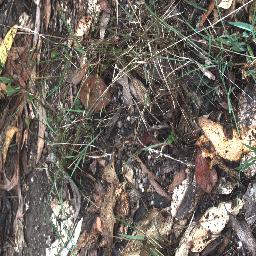
Label: negative